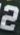
Number: 2